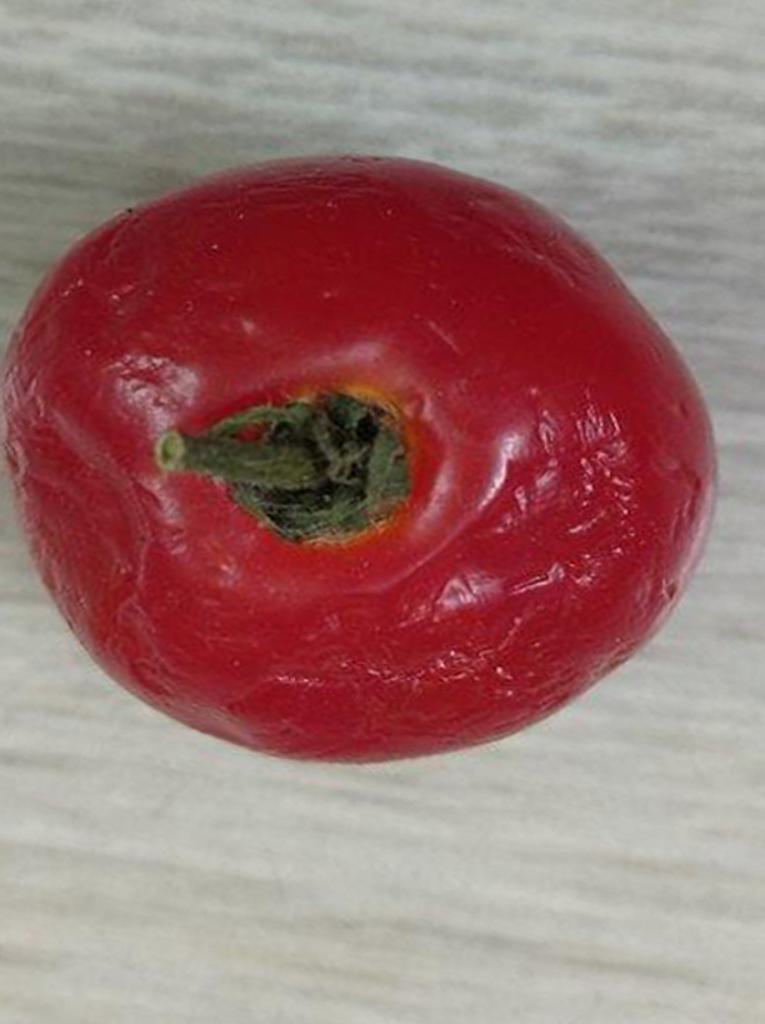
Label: Rotten